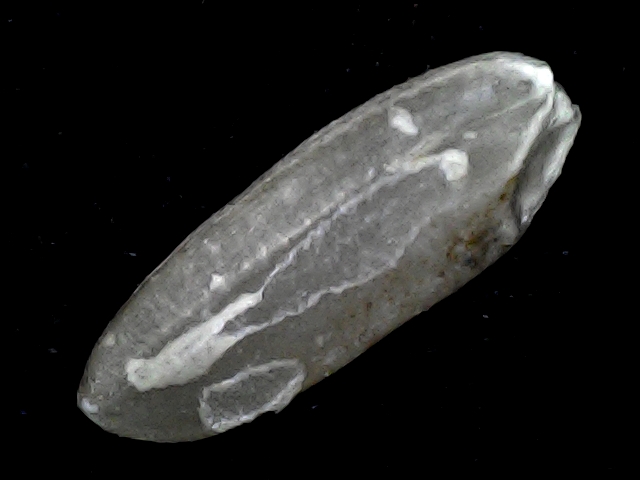
Rice variety: BD72